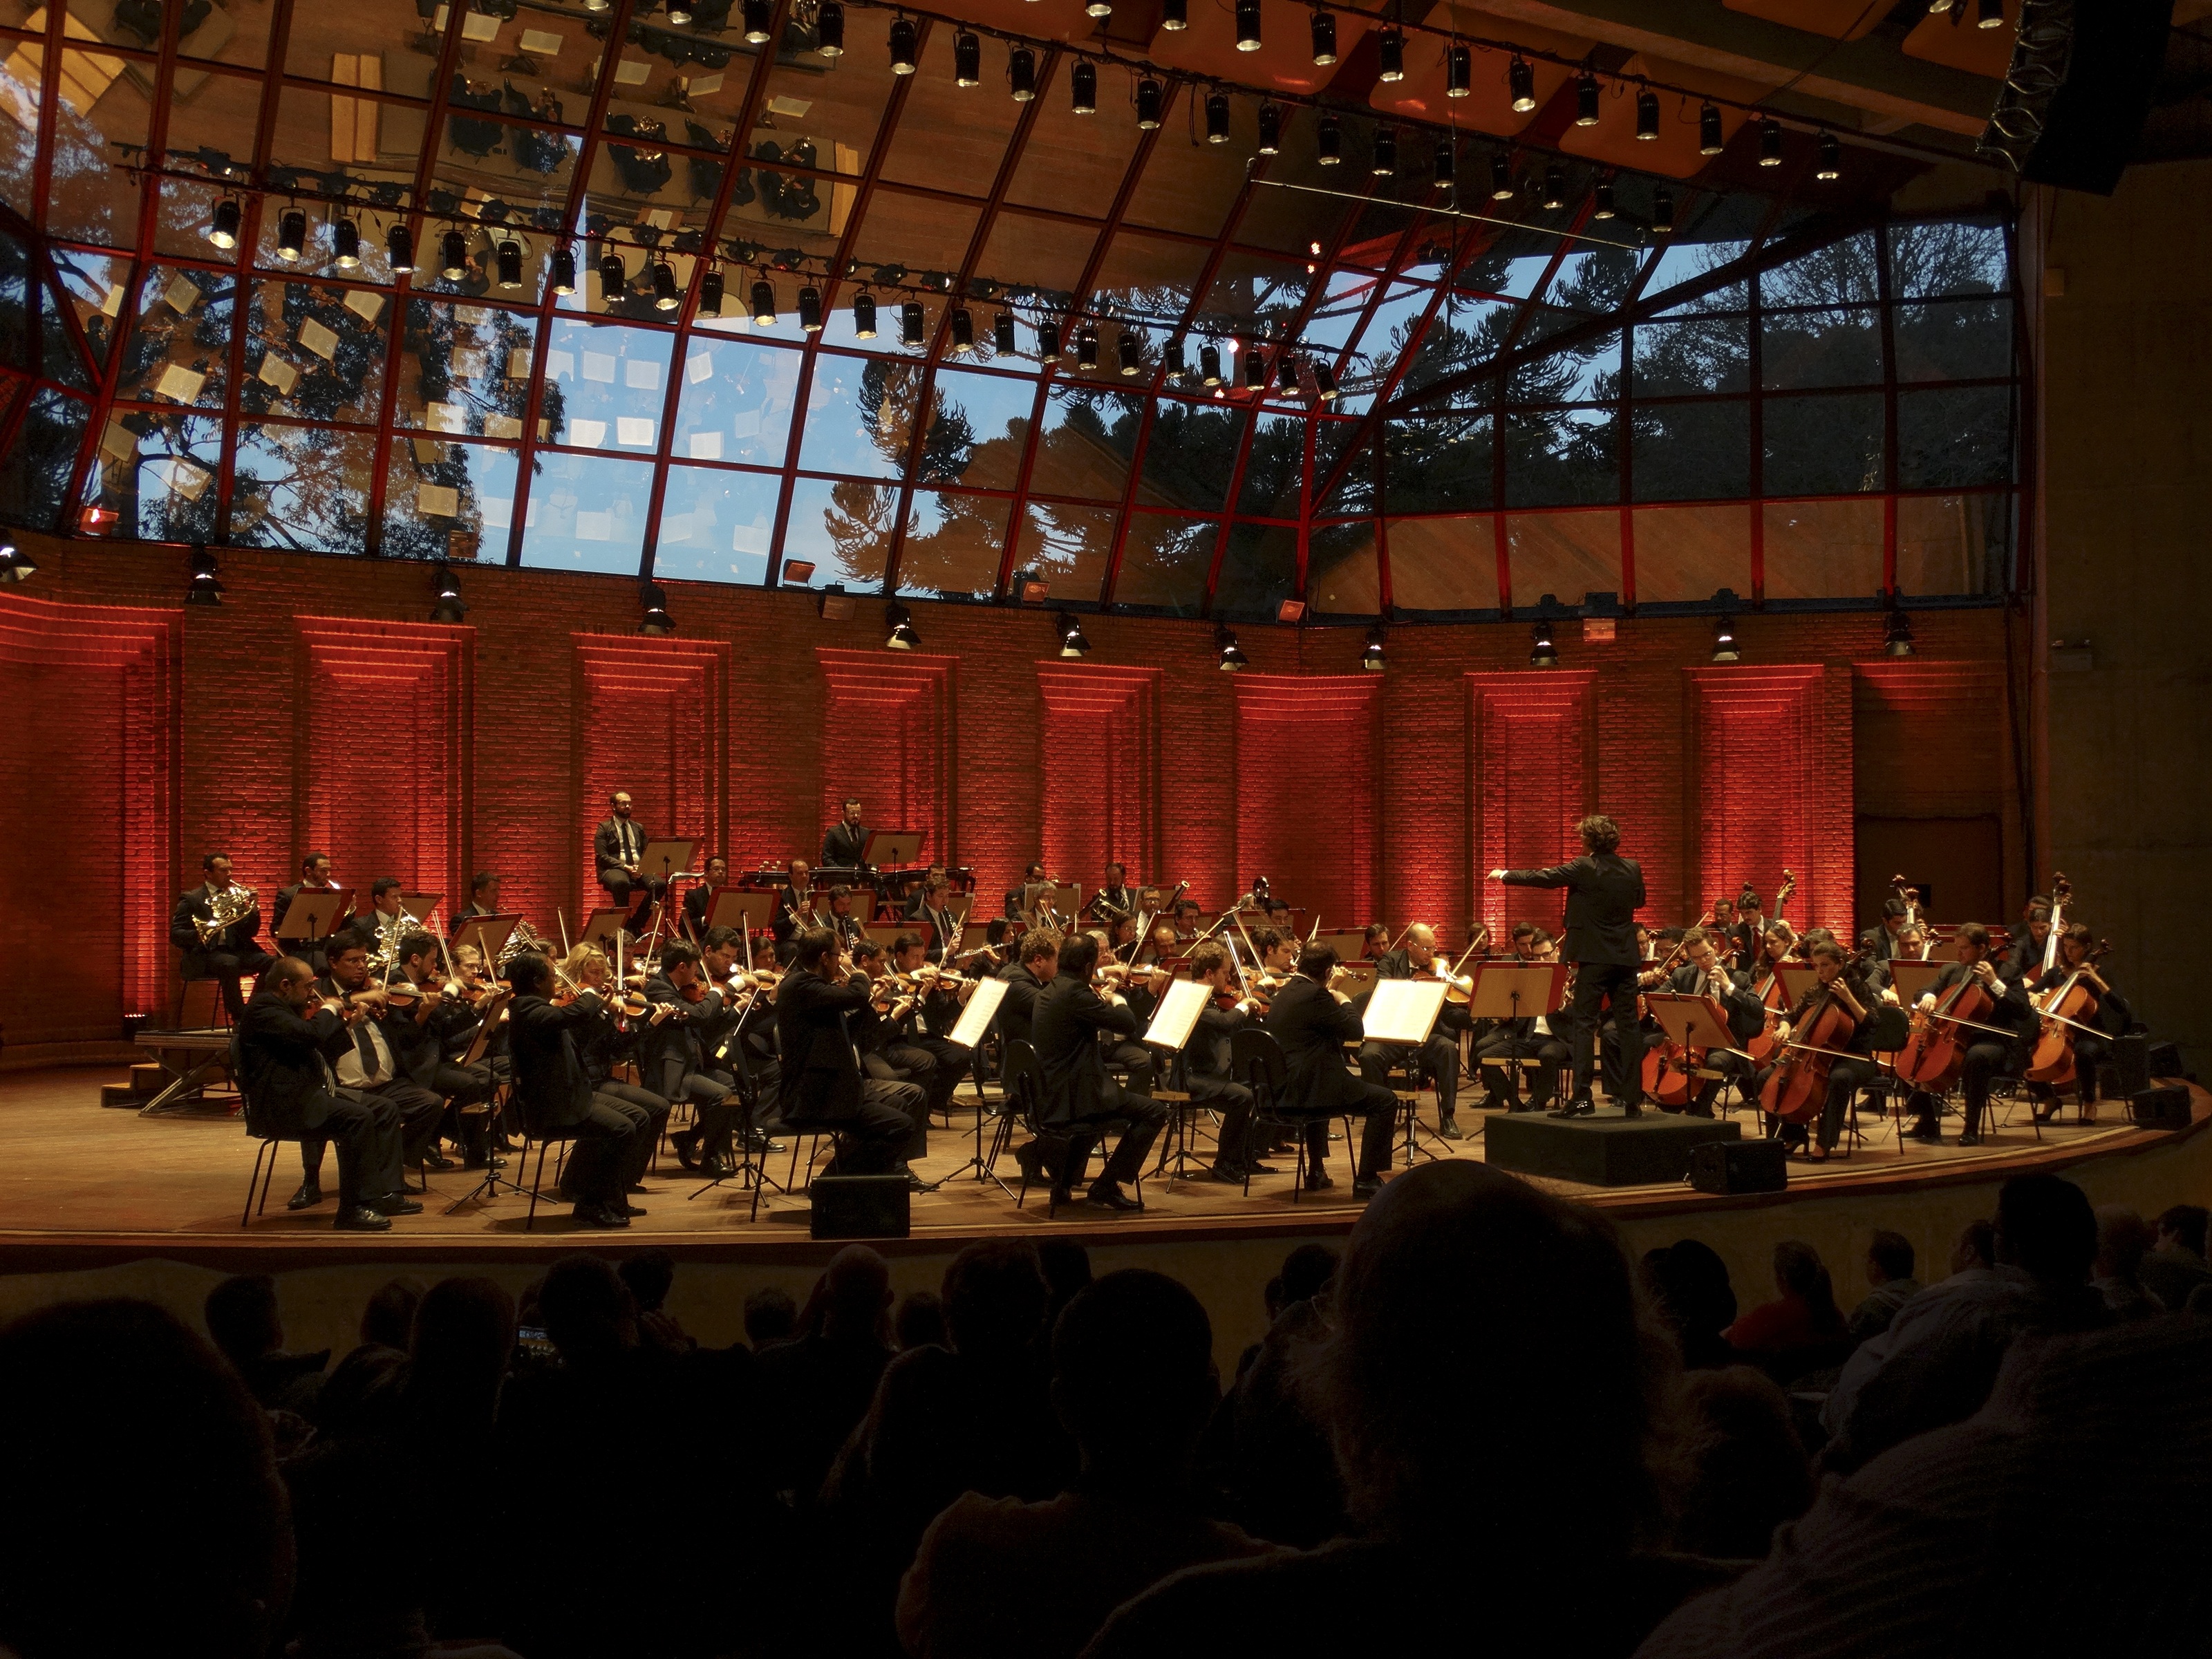
person, music, auditorium, concert, audience, musician, profession, stage, orchestra, performance, entertainment, symphony, performing arts, symphonic orchestra, symphonic, classical music, musical ensemble, musical theatre